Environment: real
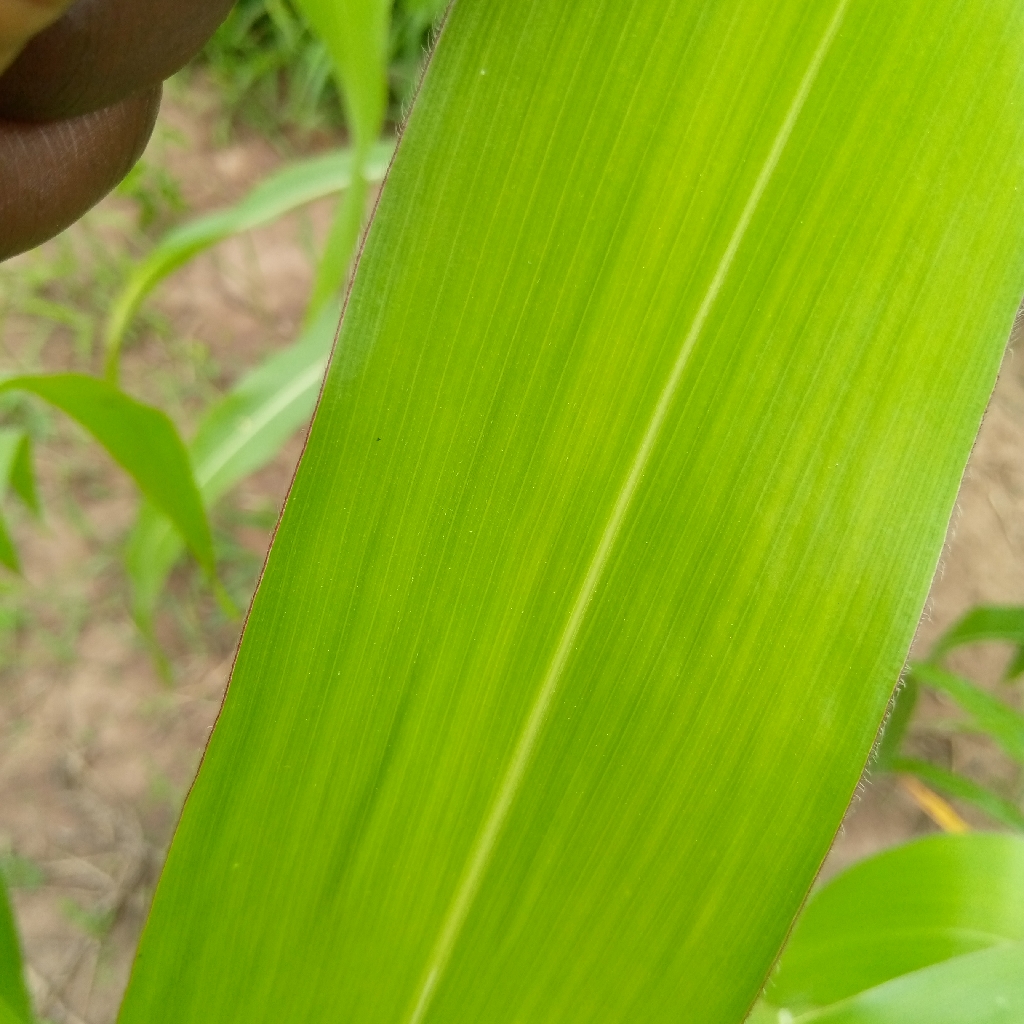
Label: healthy